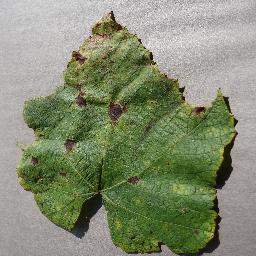
Label: Grape___Leaf_blight_(Isariopsis_Leaf_Spot)